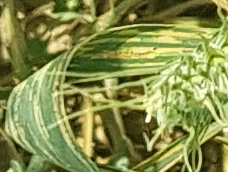
Label: Wheat___Yellow_Rust